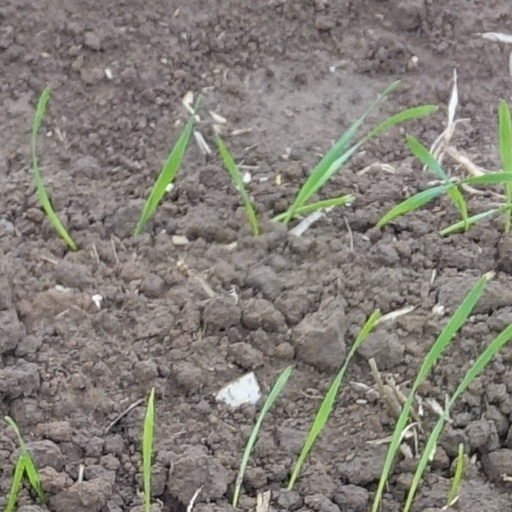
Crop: wheat